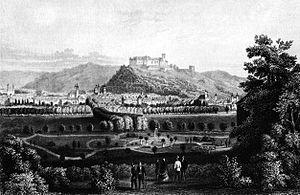
Le parc Tivoli est le principal parc public de la capitale de la Slovénie, Ljubljana. Il est situé dans le district central, entre les districts de Šiška et Rožnik.